Belas Shopping

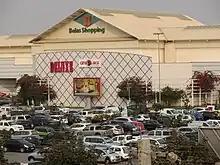
Belas Shopping mall

Belas Shopping is the first modern shopping center of Angola, located in the Talatona city, in Luanda Province. Covering an area of almost 120,000 square meters, with a budgeted investment initially of 35 million dollars, it was built by Angolan subsidiary Odebrecht. The official opening was on March 29, 2007, attended by government officials, politicians, entrepreneurs, the press, and others.